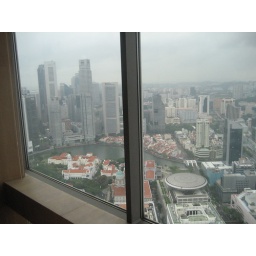
boat quay from up in the sky